Gabardini G.8

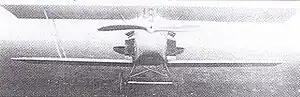
A frontal view of the G.8"bis", clearly displaying the radiators mounted on either side of the fuselage, replacing the frontal radiator of the G.8.

The G.8 was designed in parallel with the Gabardini G.9 and had a similar wing cellule, but differed from the G.9 in having more cabane bracing and a longer-span upper wing.